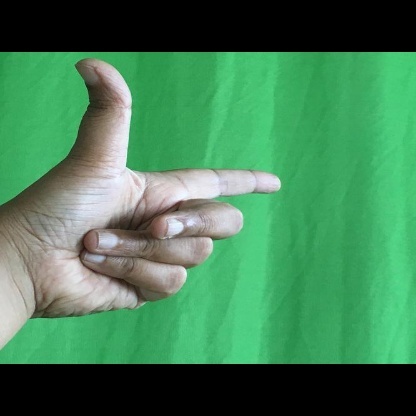
Mudra: Chandrakala